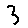
Label: 3